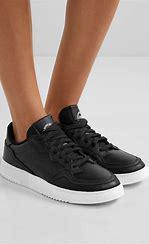
Brand: Adidas
Model: Supercourt